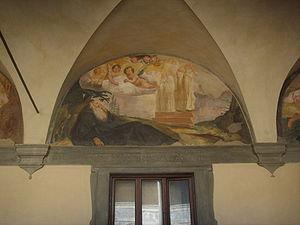
Donato Mascagni ou Donato Arsenio Mascagni est un religieux, sculpteur et peintre italien de l'école florentine.